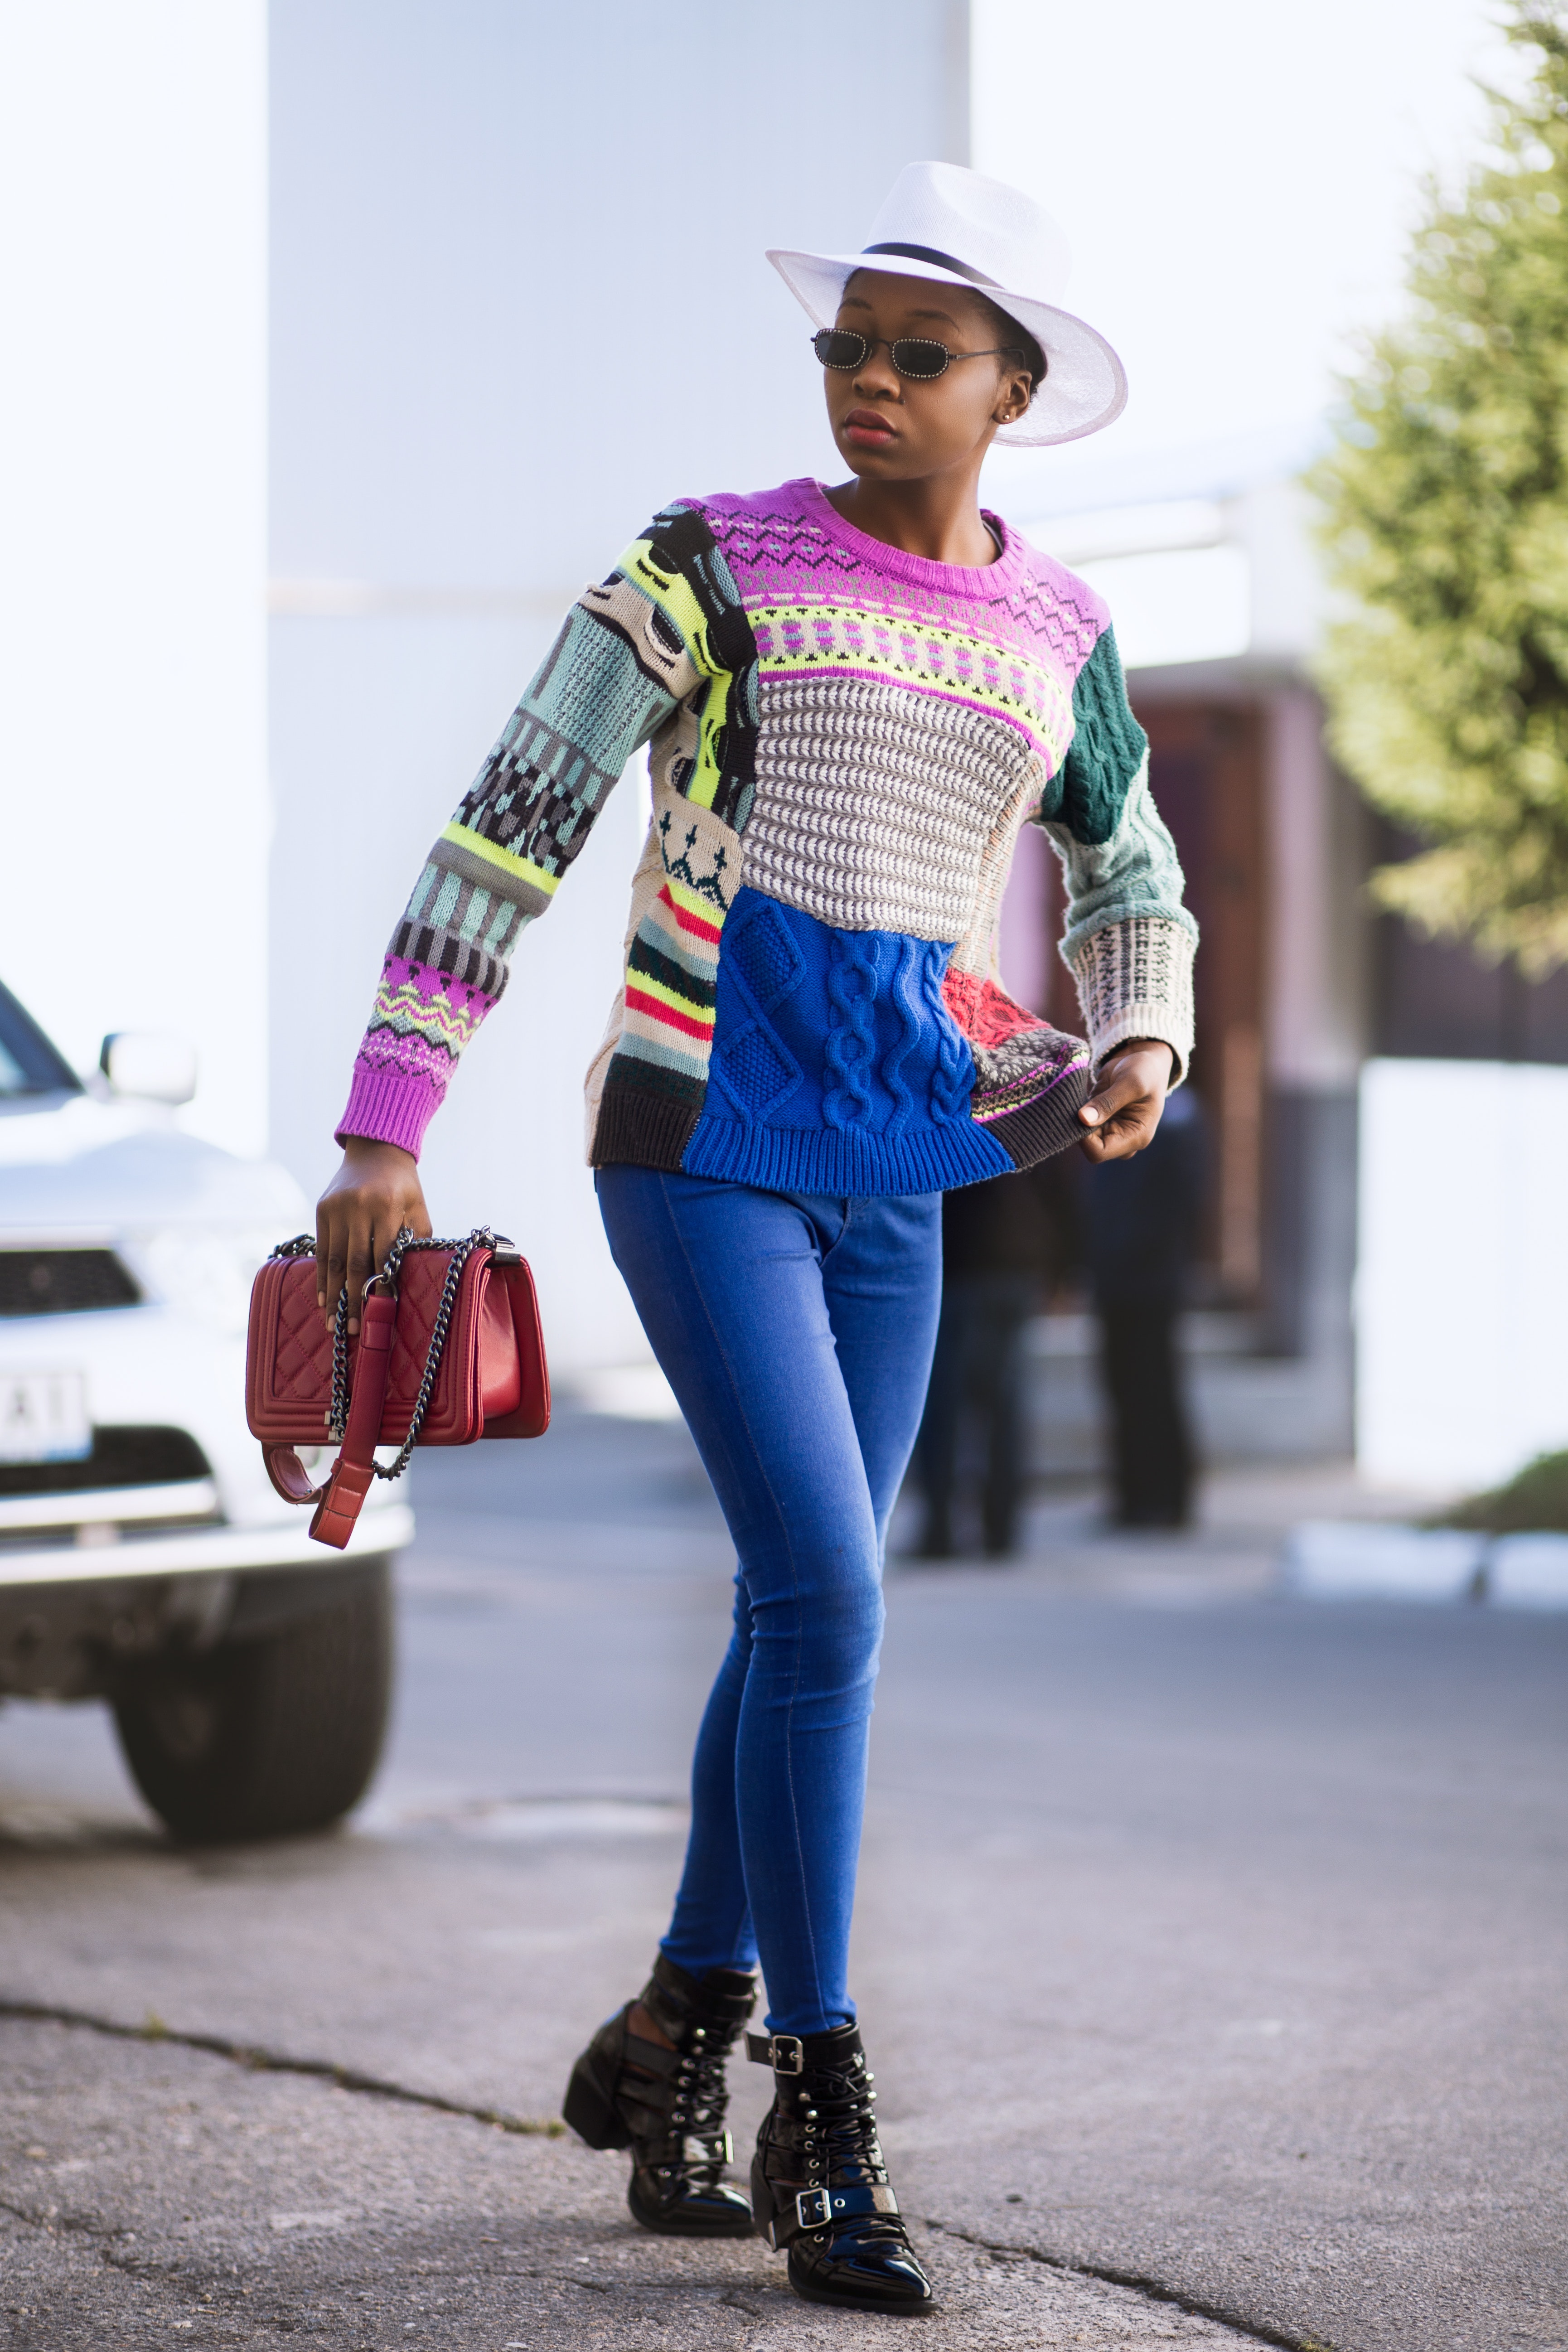
footwear, jeans, purple, pink, fashion accessory, fashion, headgear, shoe, denim, textile, fun, girl, trousers, tights, leggings, cap